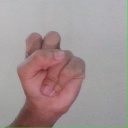
अक्षर: स